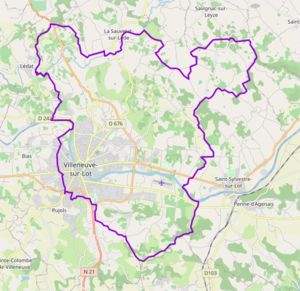
carte réalisée sur umap This map was created from OpenStreetMap project data, collected by the community. This map may be incomplete, and may contain errors. Don't rely solely on it for navigation.
Villeneuve-sur-Lot est une commune du sud-ouest de la France, située dans le département de Lot-et-Garonne en région Nouvelle-Aquitaine.